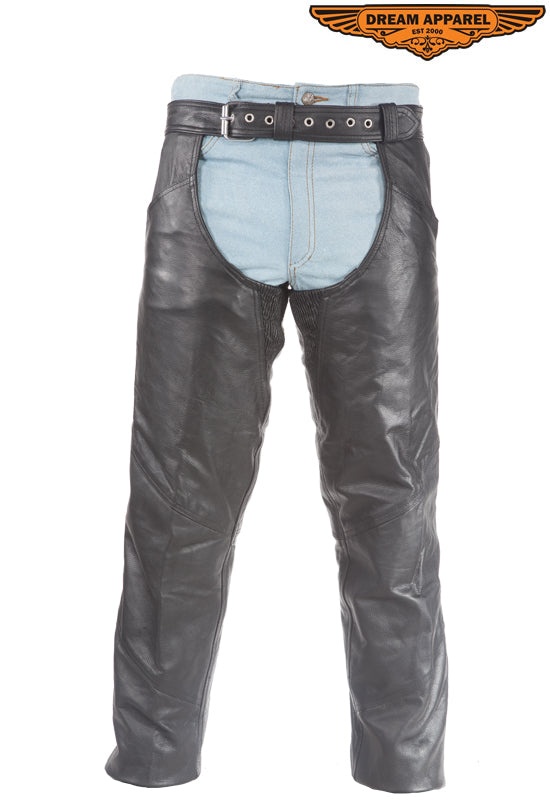
Leather Chaps With Gathered Fitting
Brand: LeatherVendor
Made from top quality, beautiful regular cowhide leather Heavy-duty, soft touch leather Zipper runs along pant leg to bottom to flap that hides the zipper 2 large slip pockets on each leg Gathered fitting on inner thighs Soft, quilted zip-out lining in legs Lacing in back for greater fit Comfortable leather belt with roller buckles Nothing beats a great pair of leather chaps. Our beautiful leather chaps are no different, featuring a gathered fitting adjustment in the inner thighs allows for longer rides and more comfortable rides. The high quality leather really allows you to show off a more stylish look while still remainig comfortable. The zipper runs along the side of the pants until it reaches the snap at the bottom ith a flap that hides the zipper. Don't miss out on this great buy, grab yours now.
Category: Apparel & Accessories > Clothing > Outerwear > Chaps